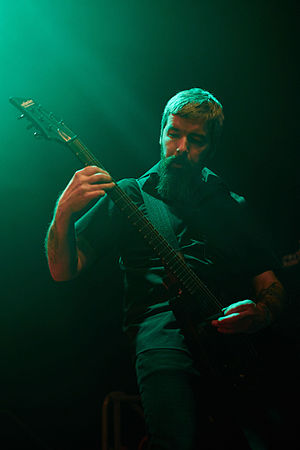
My Dying Brides medlemmer / My Dying Brides nuværende medlemmer
Liste over death/doom metal-bandet My Dying Brides nuværende, tidligere og midlertidige medlemmer.